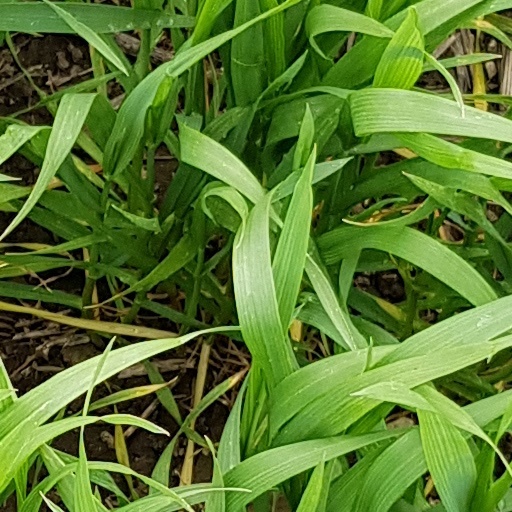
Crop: wheat